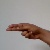
The image shows a hand gesture representing the letter 'H' in Indian Sign Language.